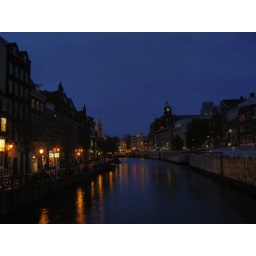
Night canal view near the flower market